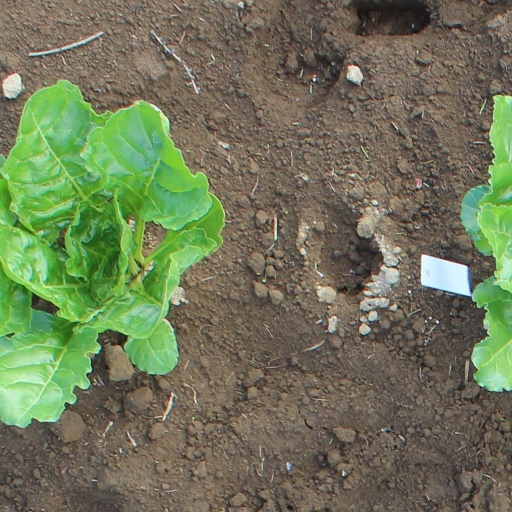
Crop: sugar beet